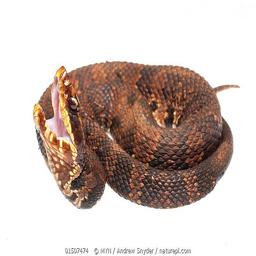
Animal: snakes